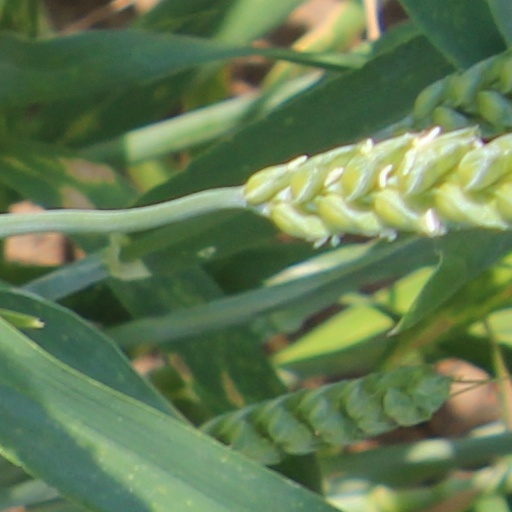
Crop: wheat